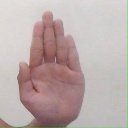
अक्षर: ध